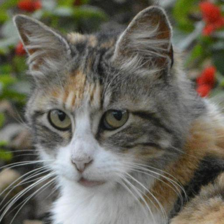
Label: animals